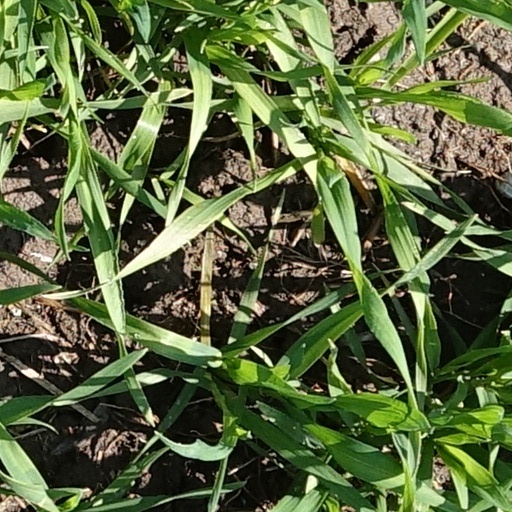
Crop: wheat